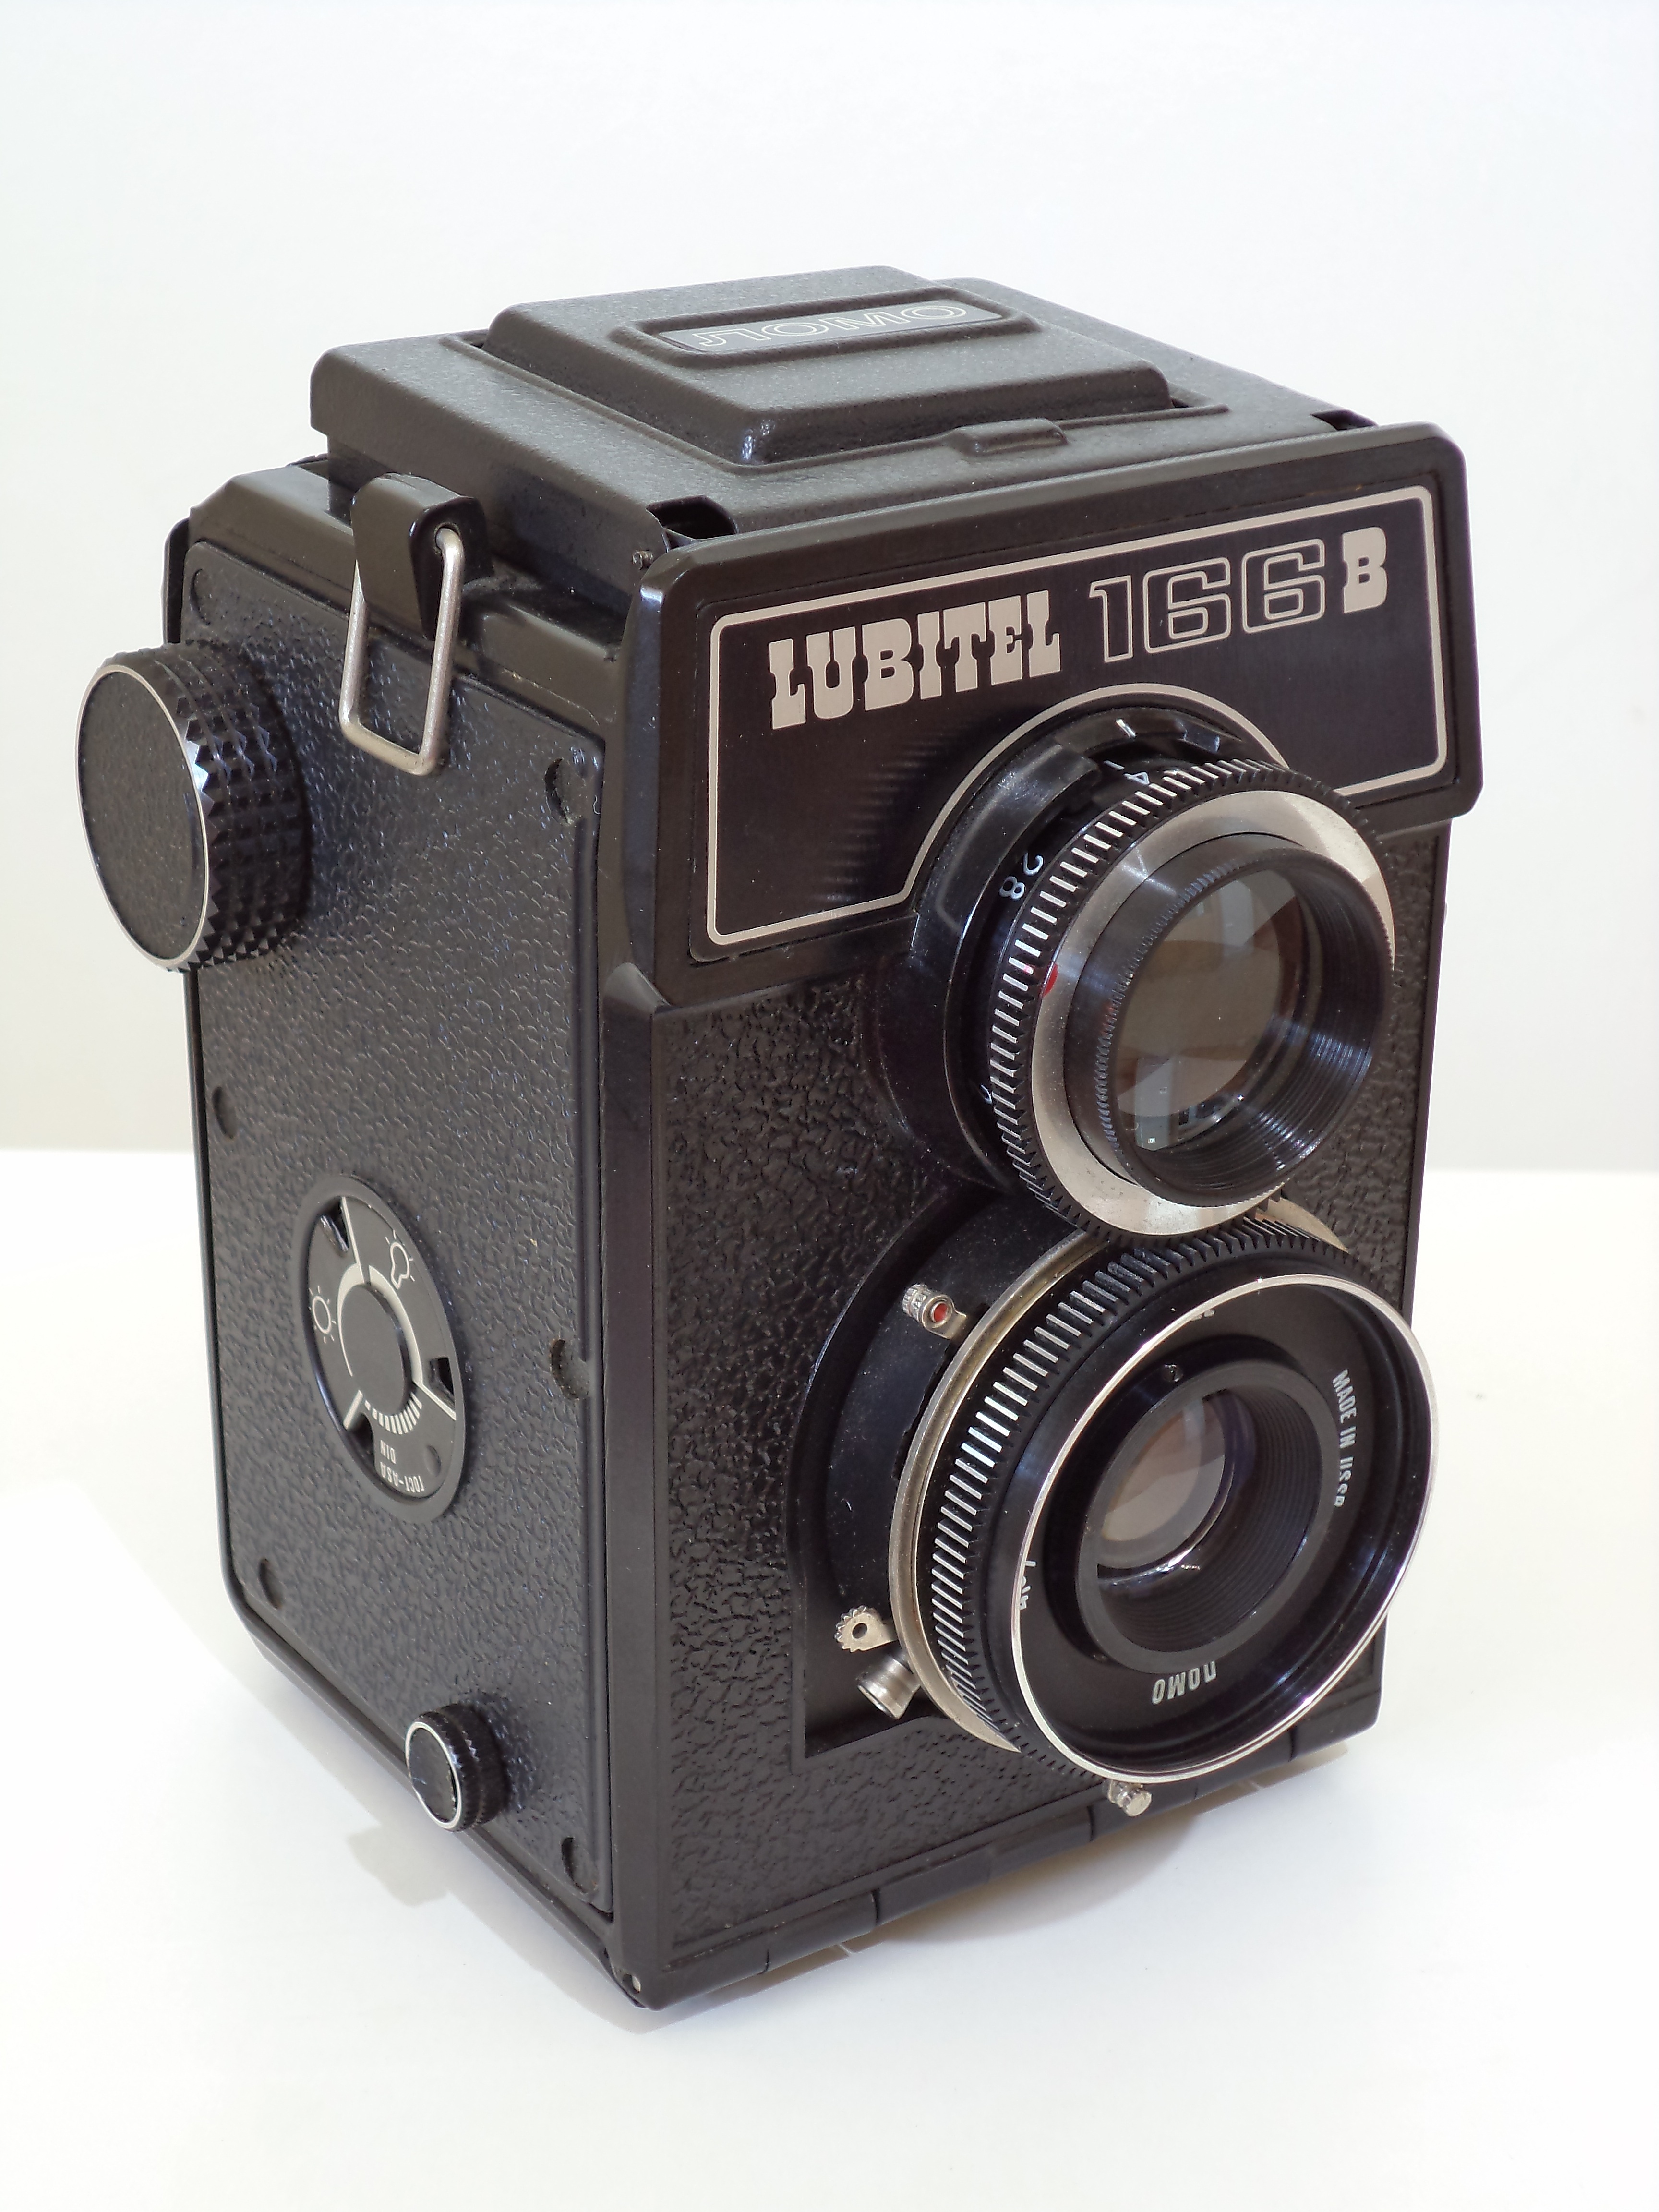
camera, shutter, digital camera, 6x6, ussr, camera lens, medium format, cameras optics, camera accessory